Igor Miladinović (chess player)

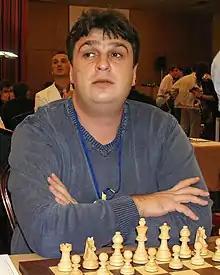

Igor Miladinović (born 25 January 1974) is a Serbian chess grandmaster.